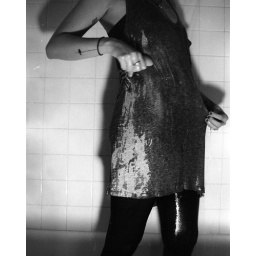
&amp;quot;Your rational minds insane&amp;quot;-Living Together by Circa SurvieIts rational to take a showerbut insane to take a shower with your clothes onfiber paper